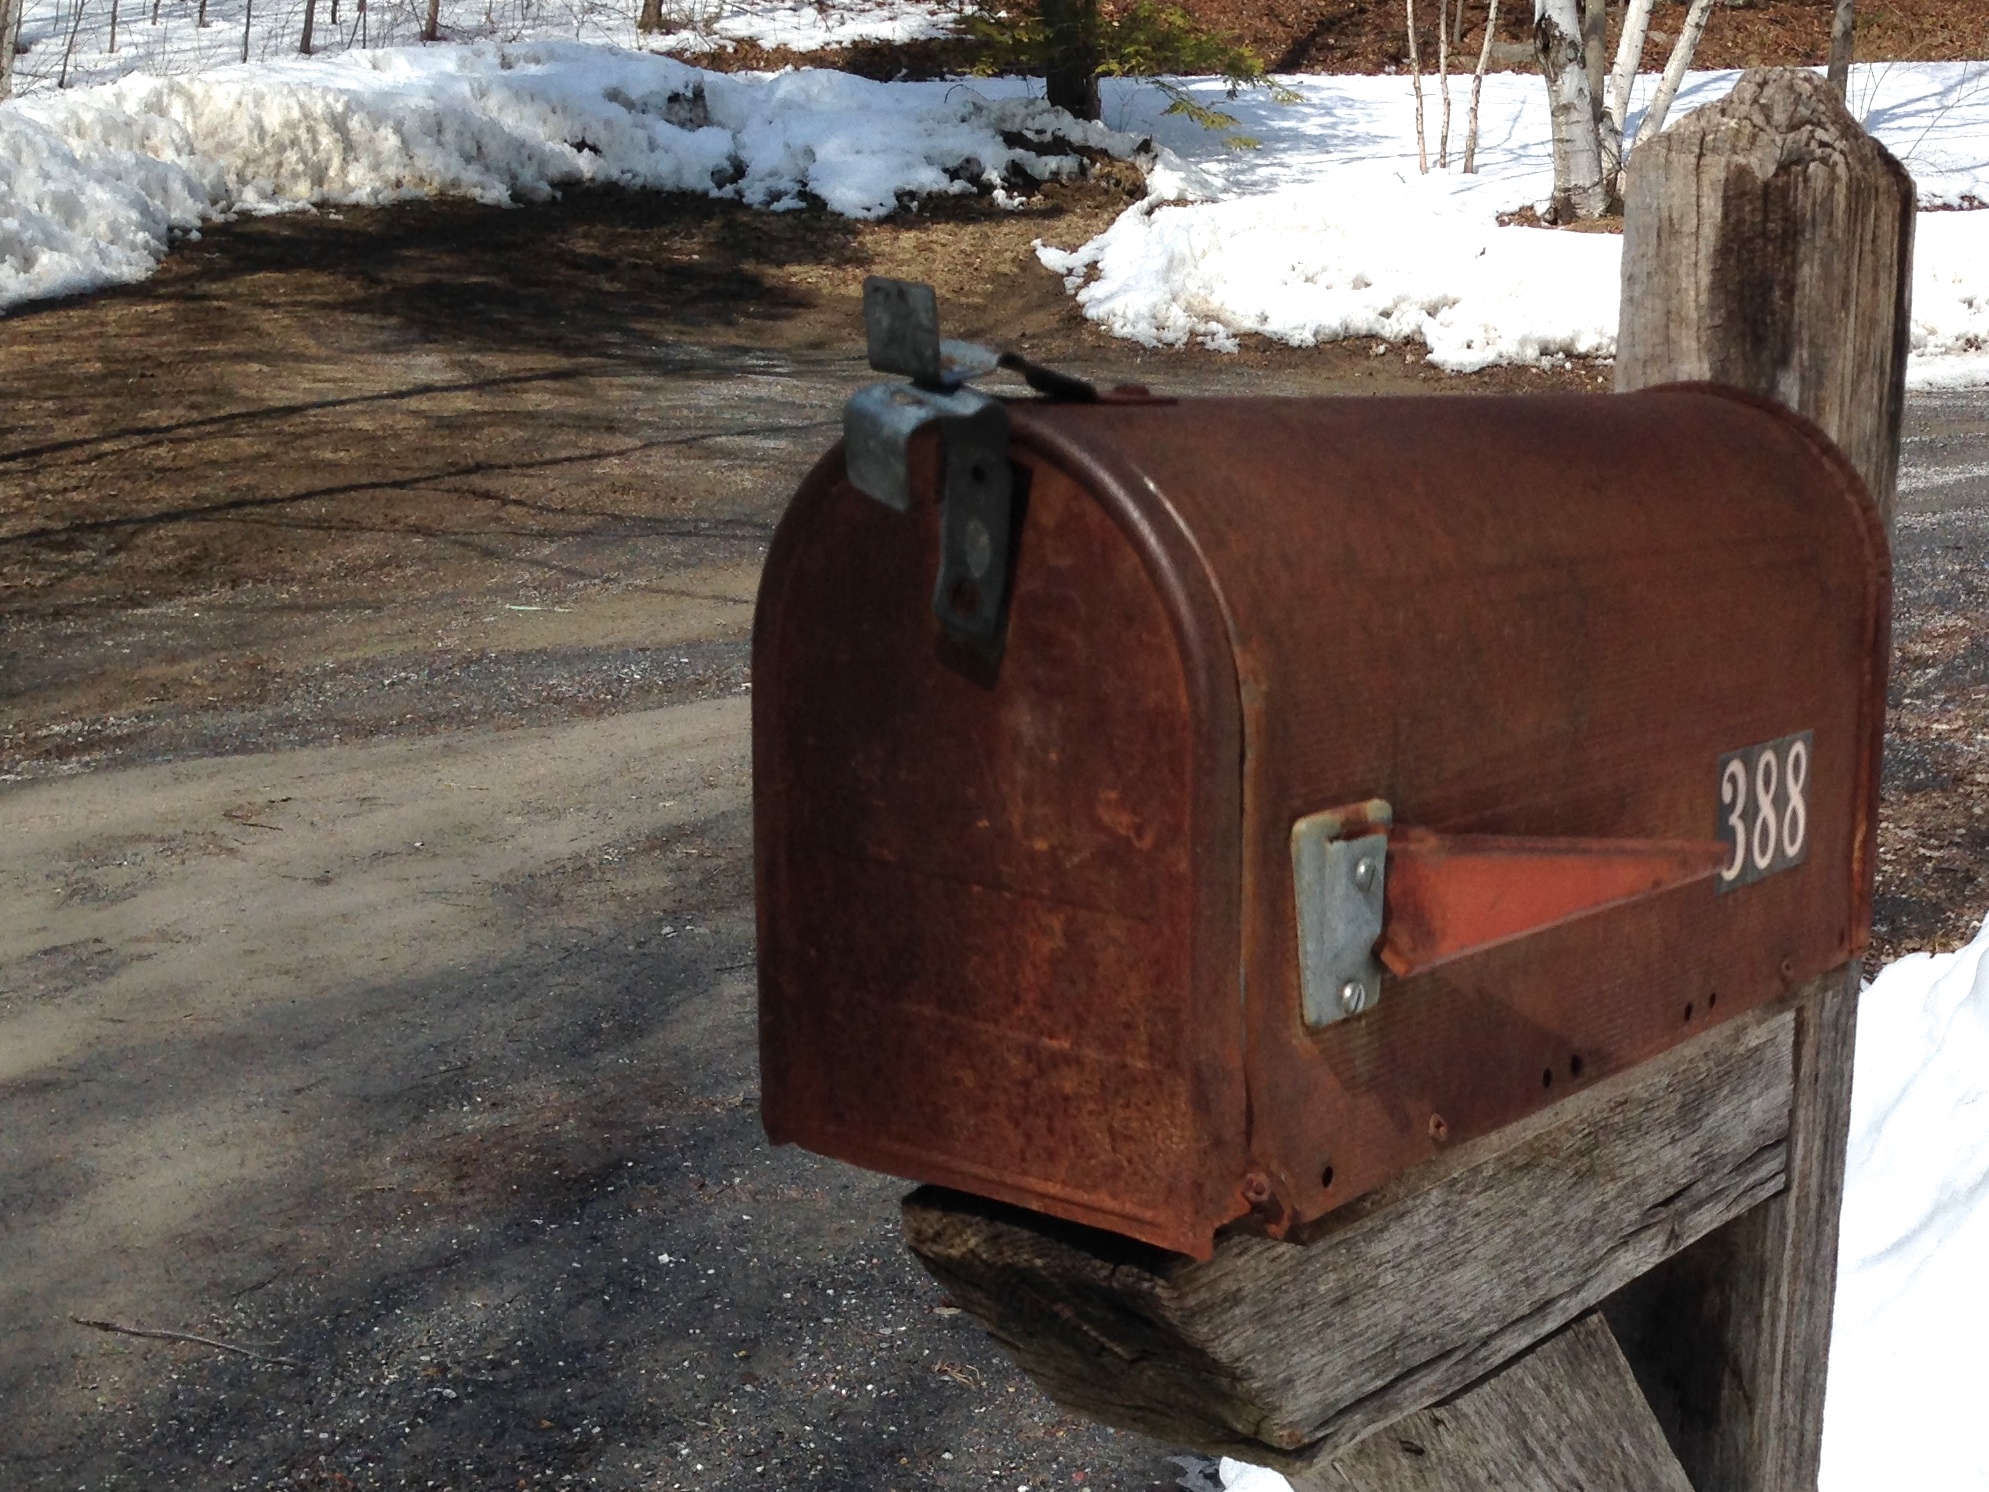
wood, material, man made object